Silverado Fire

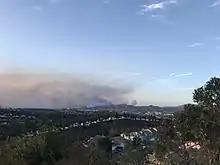
Silverado Fire seen near sunset on October 26, 2020 from Mission Viejo

The Silverado Fire was a wildfire that burned in October and November 2020 in southern Orange County, California northeast of the city of Irvine. The fire started on October 26 around 6:47 AM near Orange County Route S-18 (Santiago Canyon Road) and Silverado Canyon Road, fueled by strong Santa Ana winds gusting up to and low humidity. The fire initially moved south from Loma Ridge toward the Orchard Hills, Northwood and Portola Springs communities of Irvine before moving southeast through Limestone Canyon and toward the communities of Foothill Ranch and Lake Forest. The fire burned in a path similar to that taken by the 2007 Santiago Fire, mostly through terrain that had not seen significant burning in the 13 years since that fire. Authorities announced 100% containment on November 7, 2020.